Terrorism in Kenya

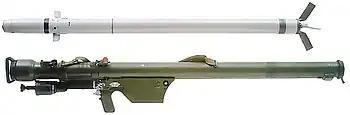
An example of a "Strela-2" surface-to-air missile system as fired at the Boeing 757 airliner during take-off

On 28 November 2002 two missiles were fired at, but missed, an Israeli passenger airliner as it took off from Mombasa airport. Subsequently, there was an attack on the Kikambala Hotel when it was receiving Israeli tourists.